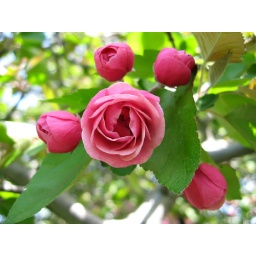
The apple tree is finally blooming (lots of little green apples on the ground in the fall!)